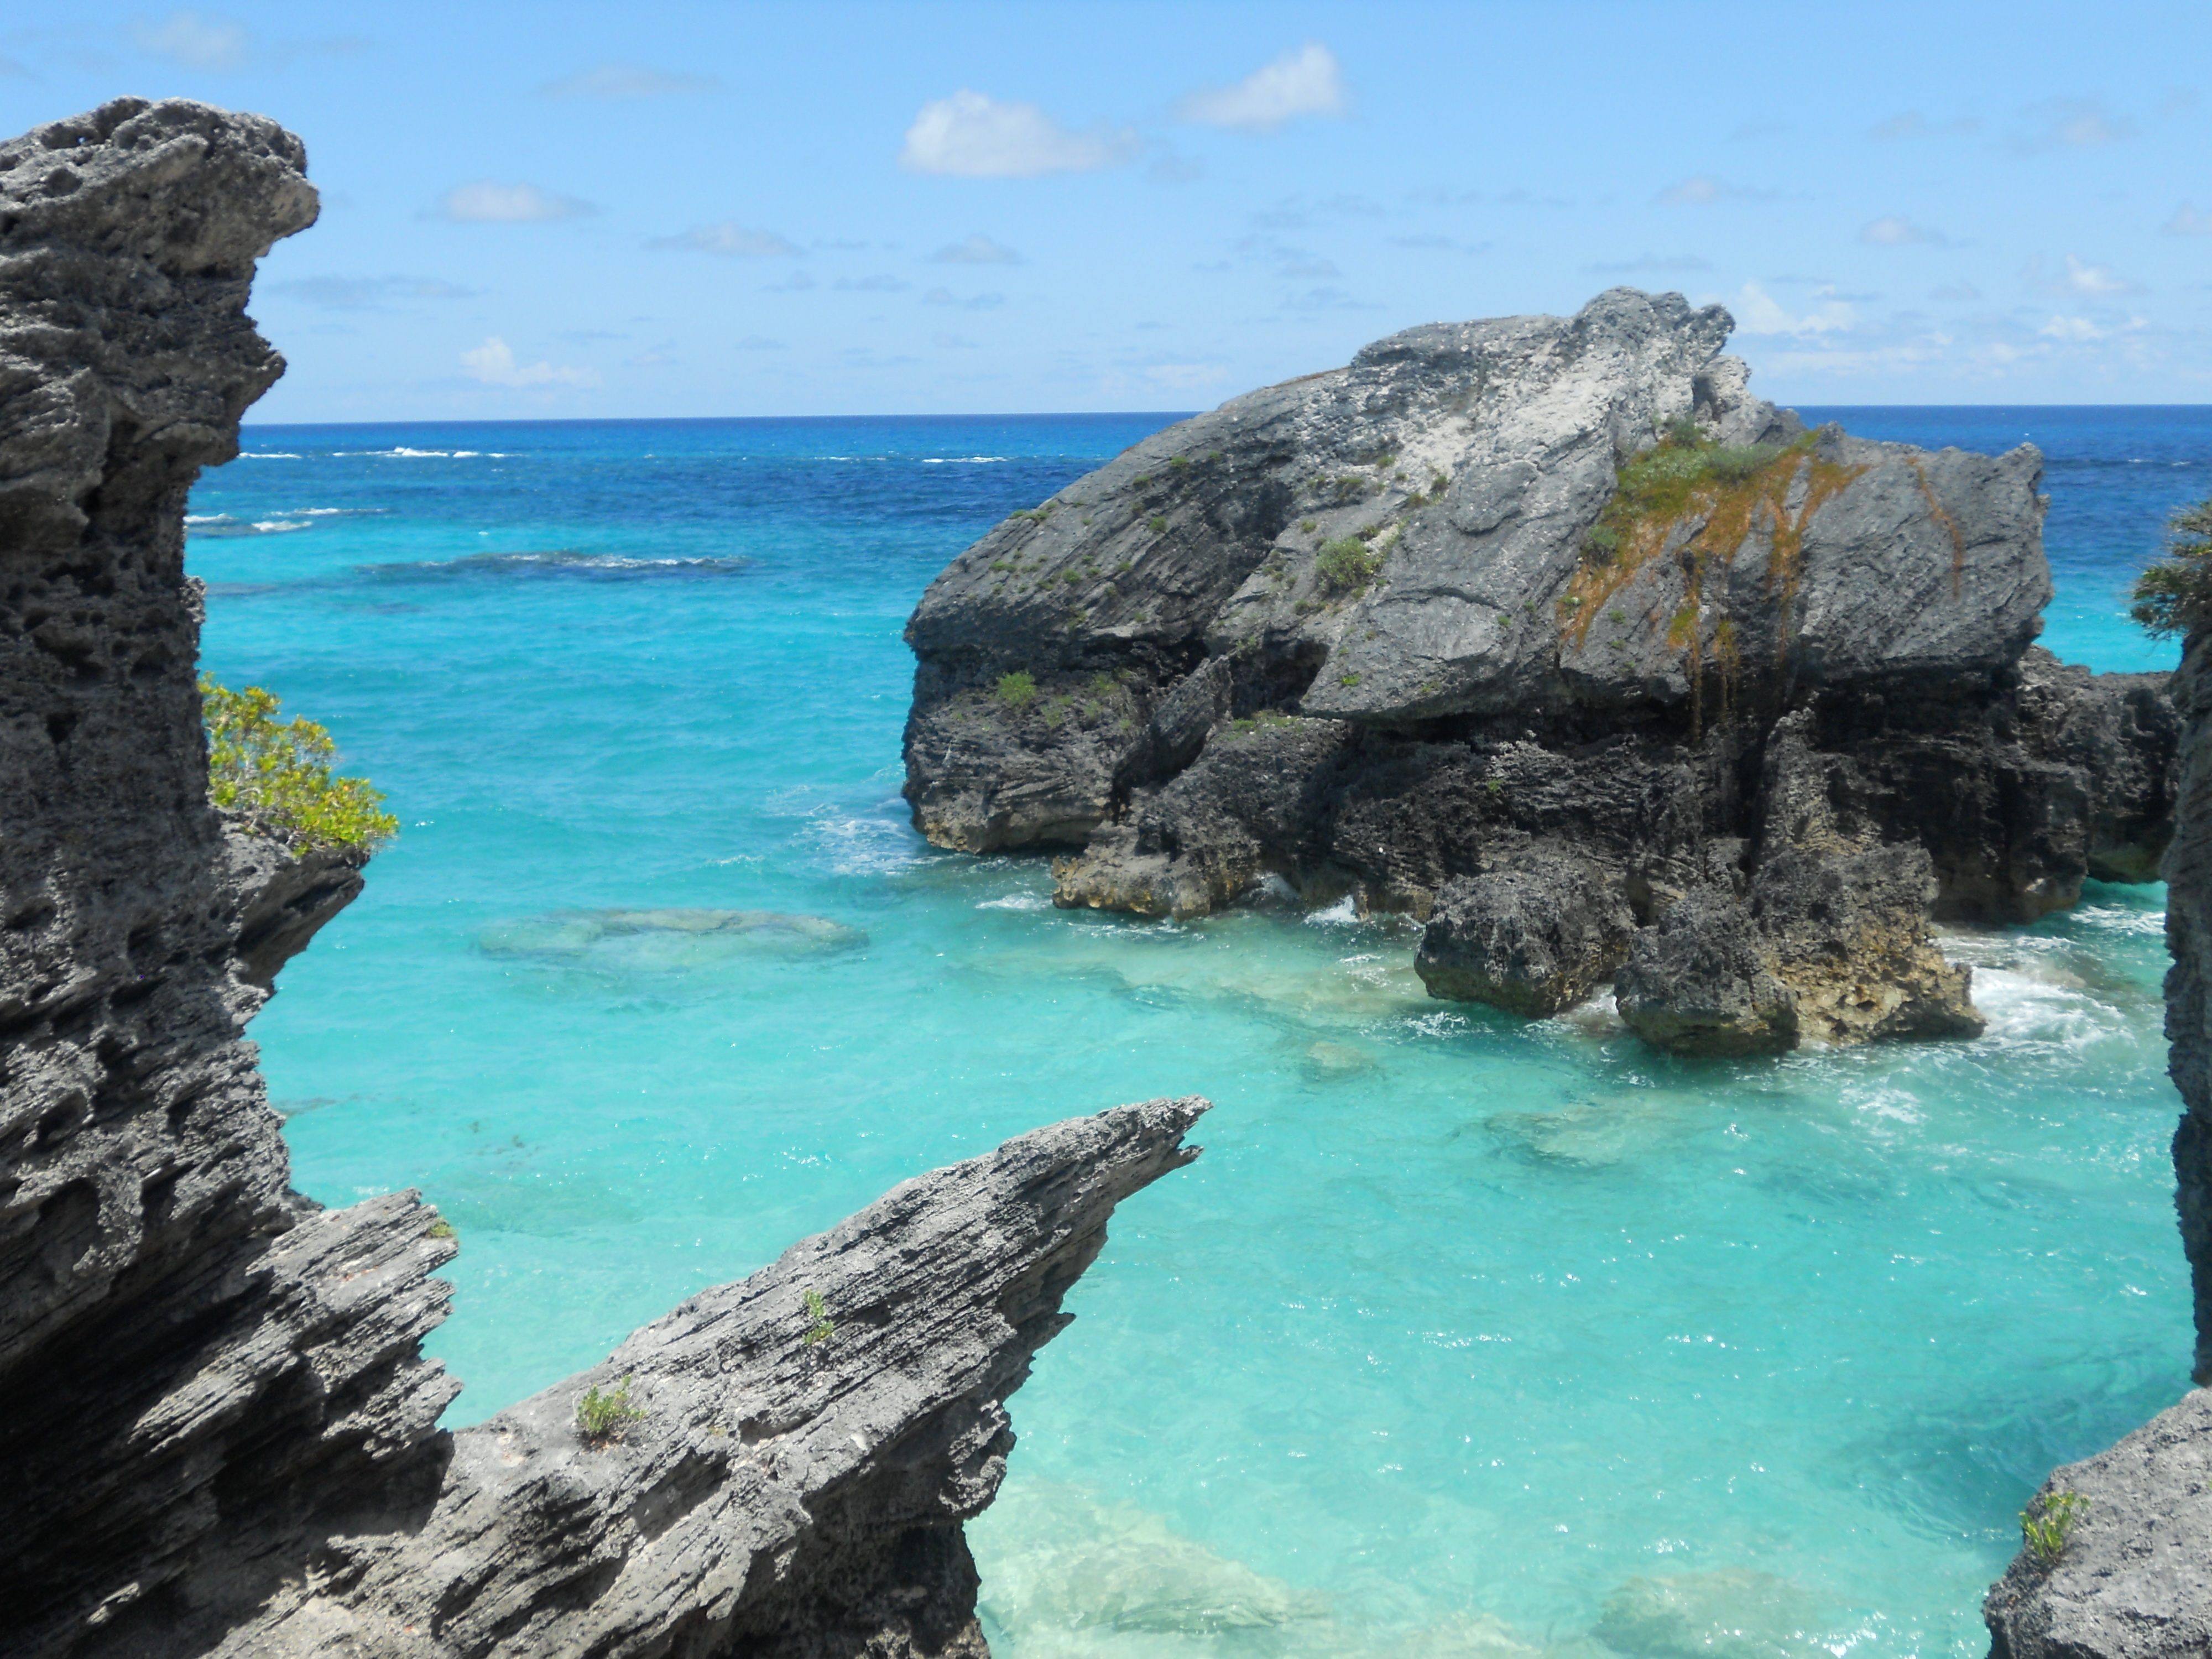
beach, sea, coast, water, rock, ocean, shore, vacation, formation, cliff, cove, bay, island, blue, stack, terrain, body of water, rocks, archipelago, tropics, cape, islet, landform, natural arch, sea cave, bermuda, geographical feature, promontory